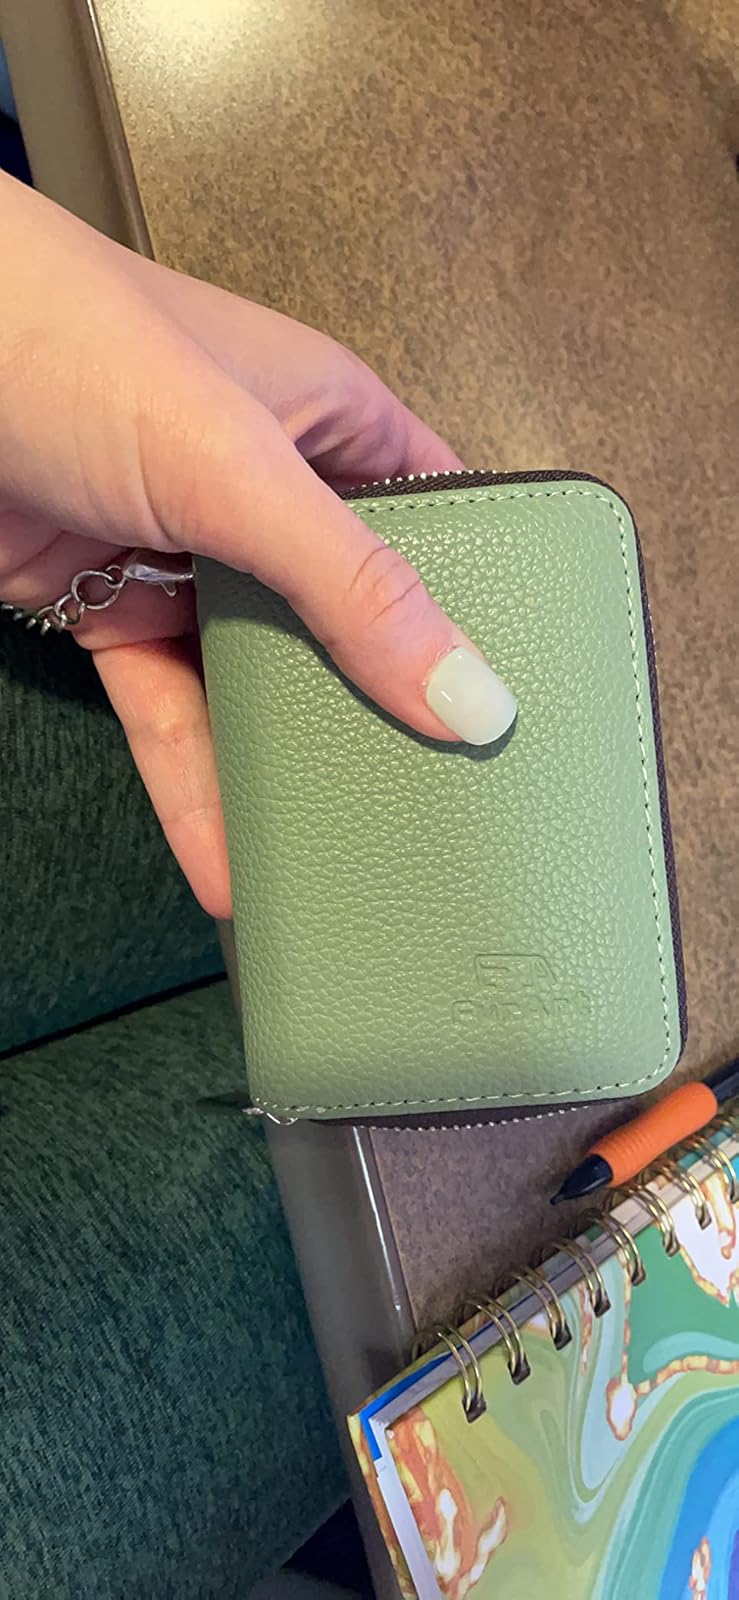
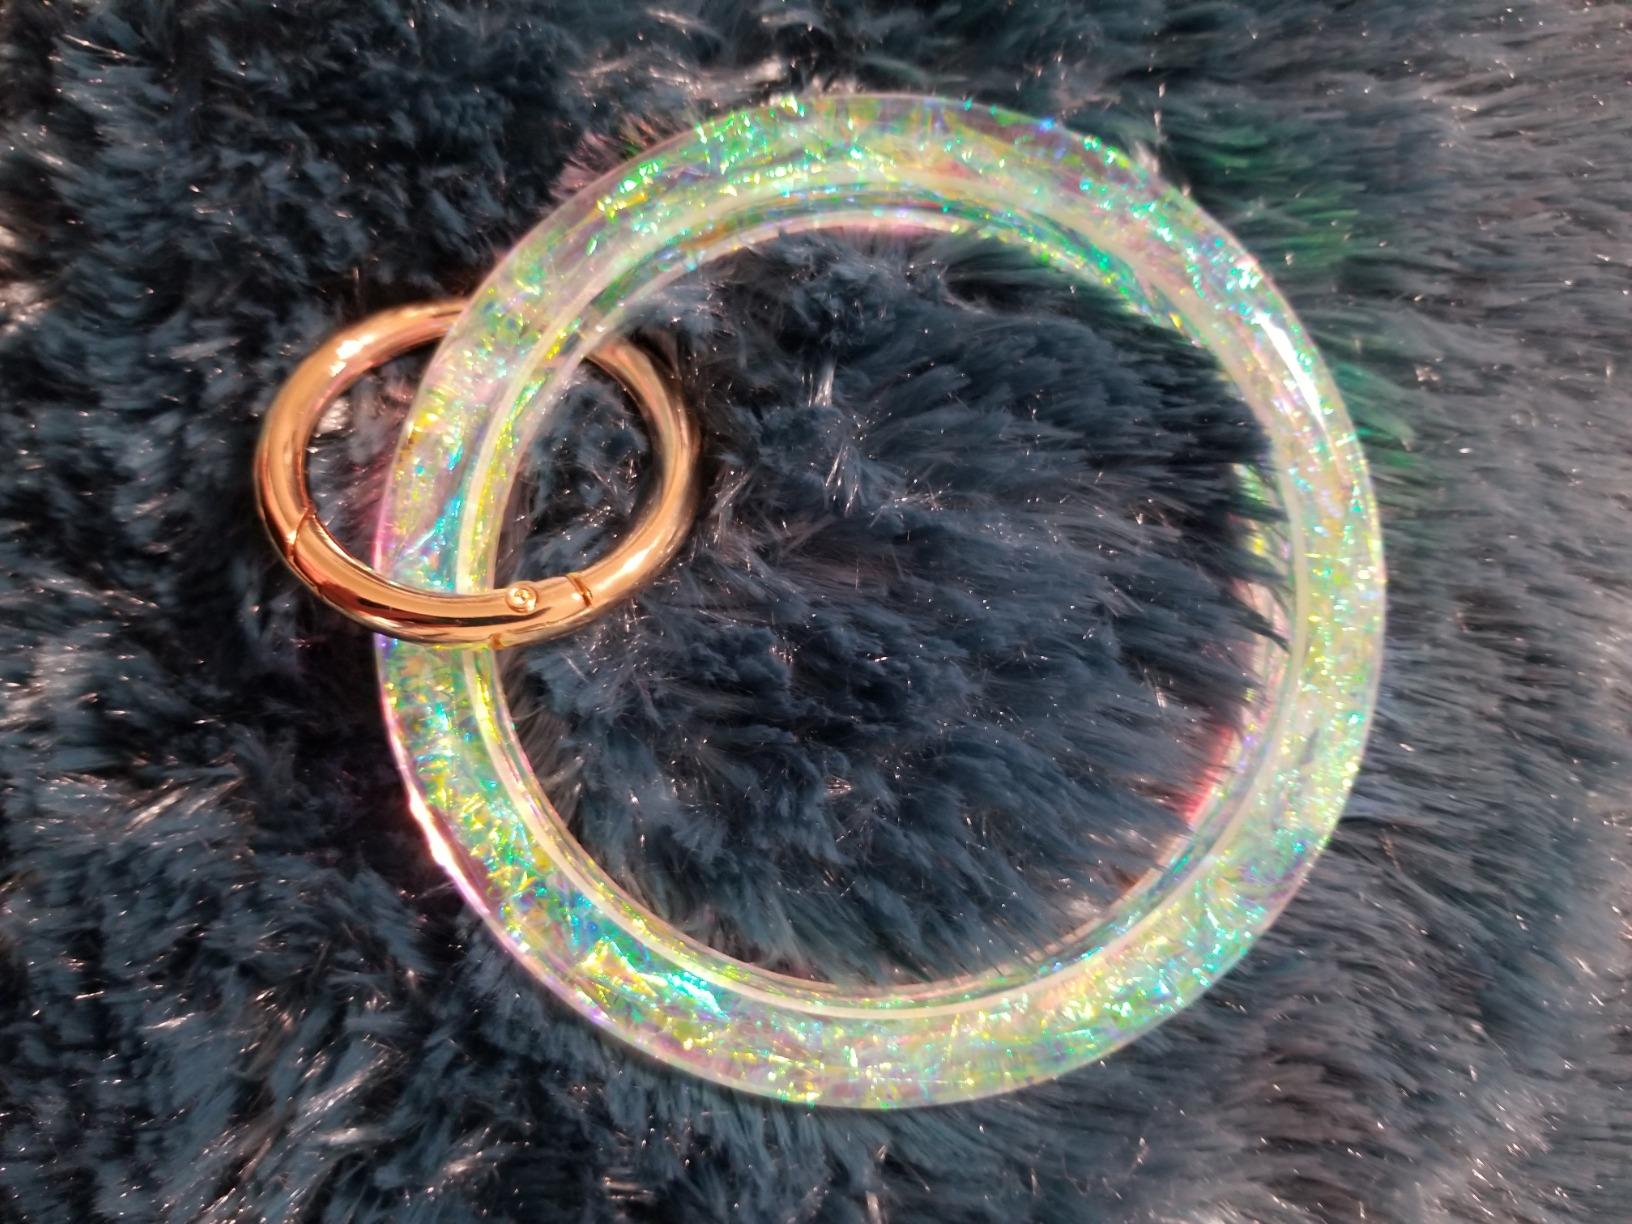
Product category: accessories_keychain
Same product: no